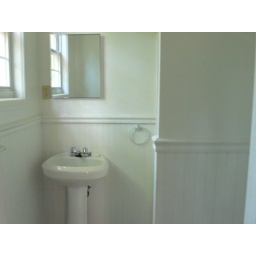
the bathroom in the downstairs bedroom. the wall jutting out seperates the toilet and shower from view